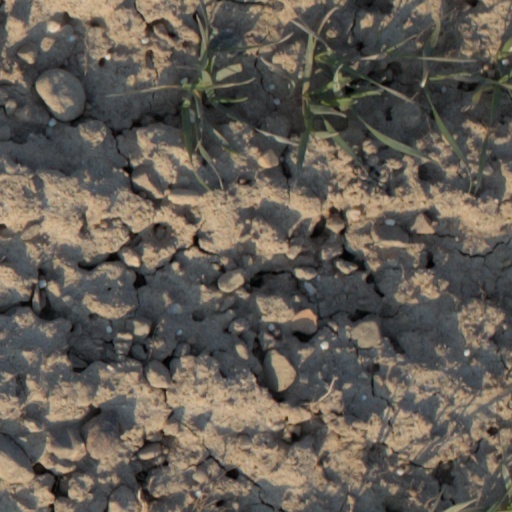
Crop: wheat